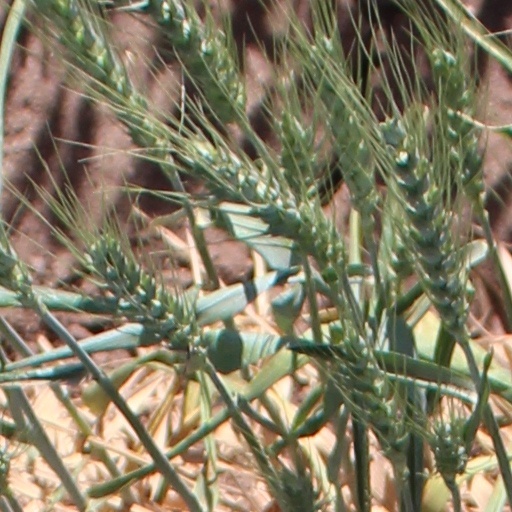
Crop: wheat